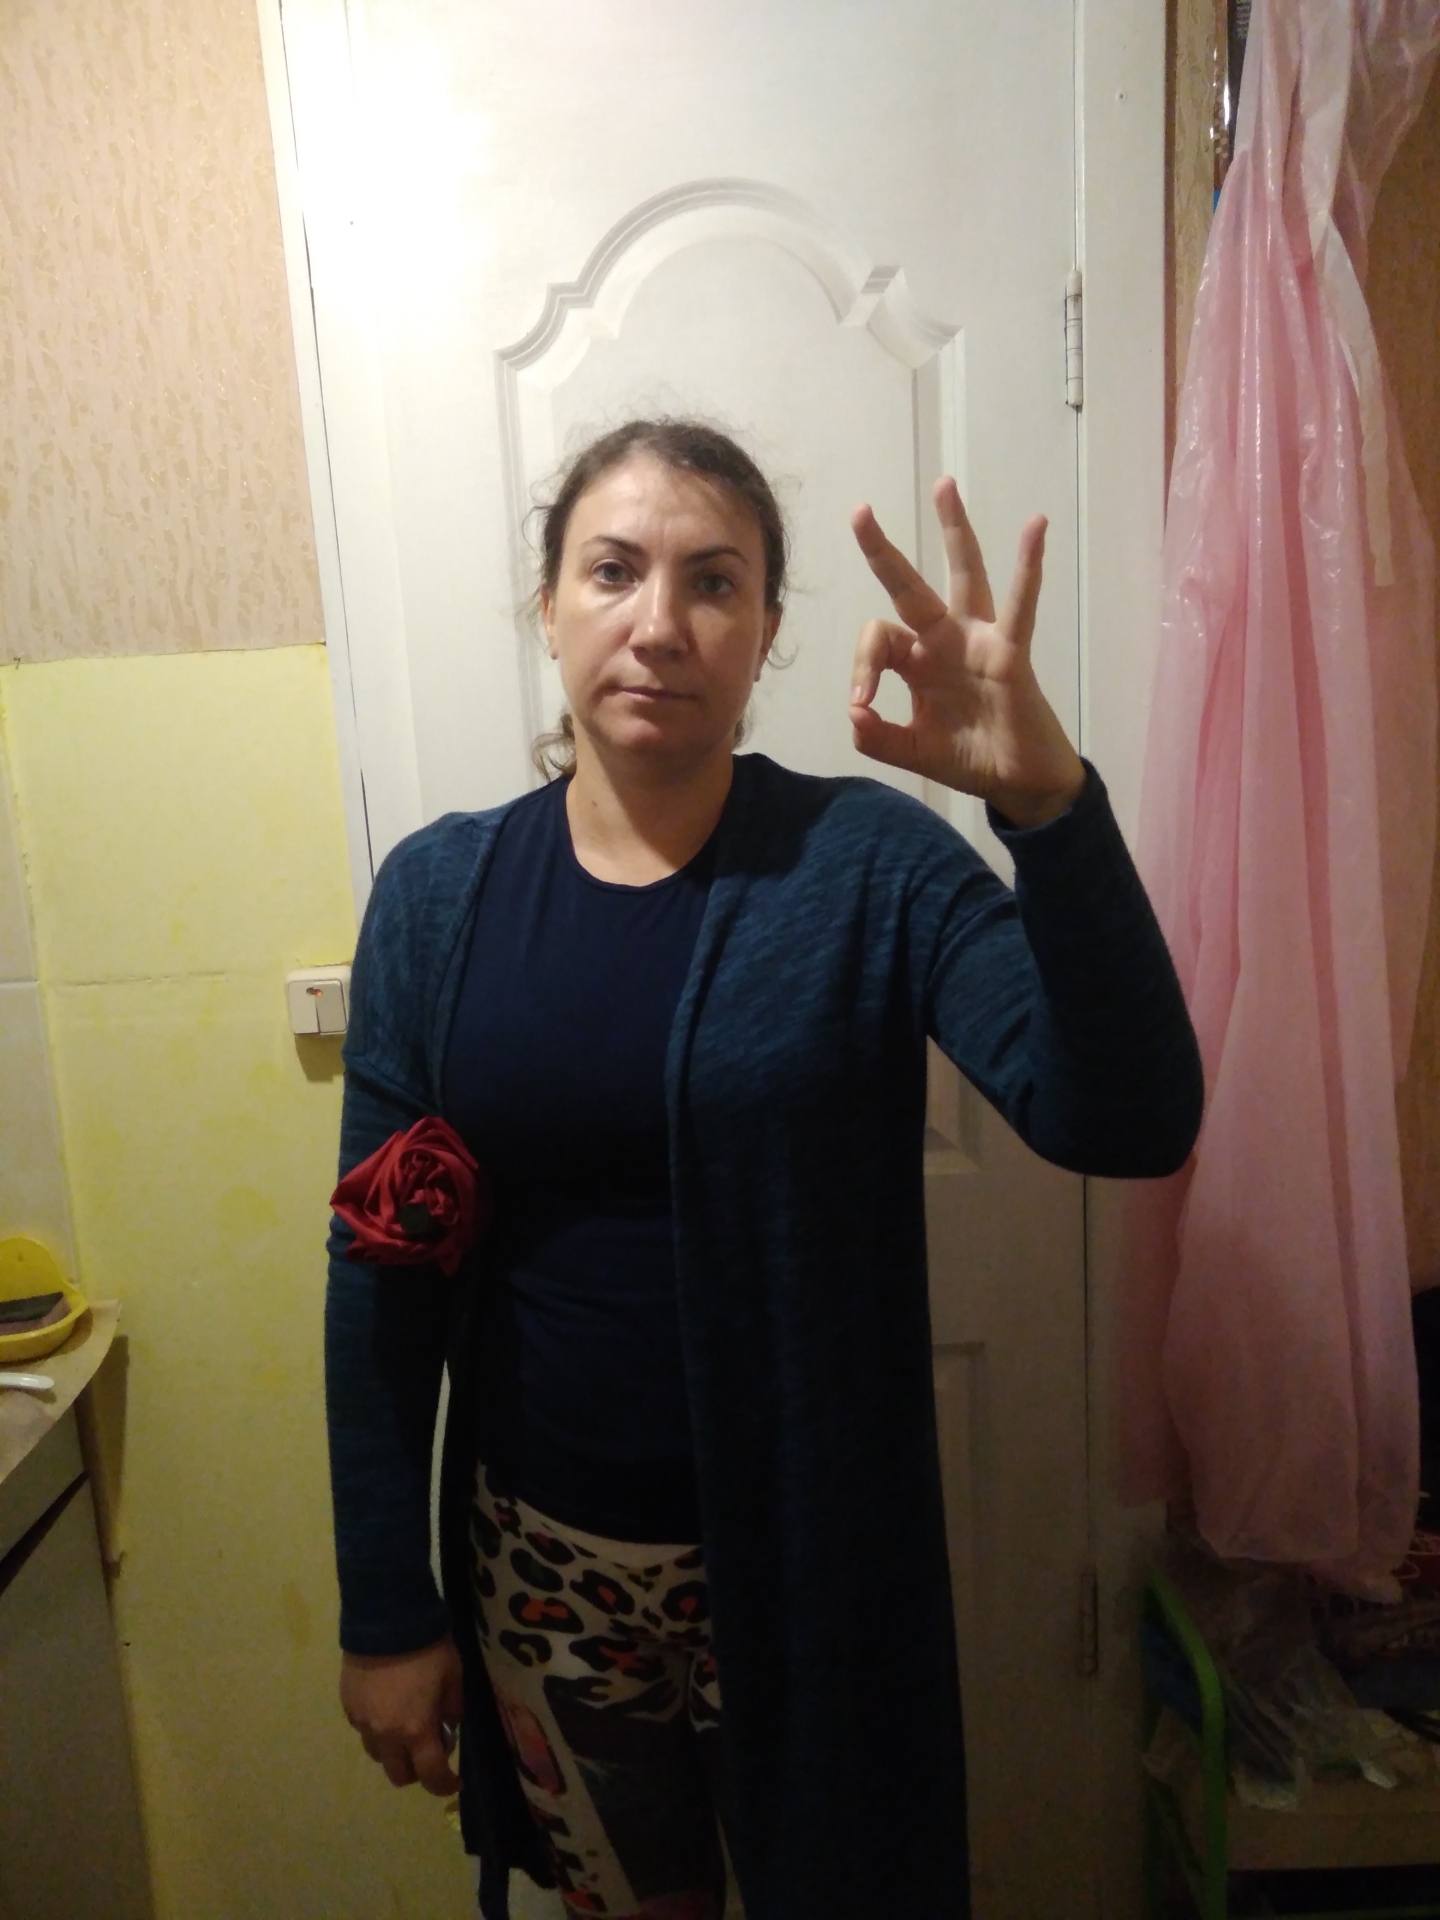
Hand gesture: ok